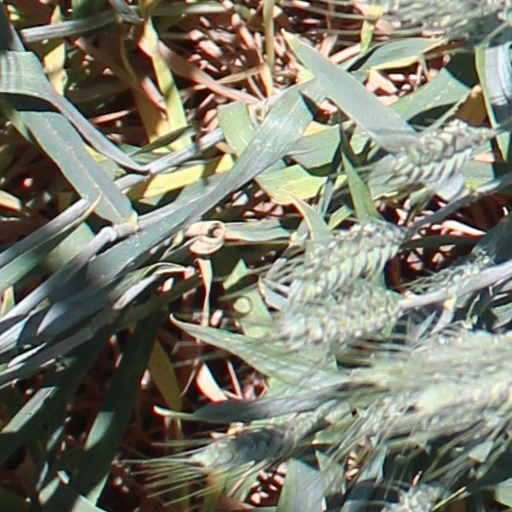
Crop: wheat